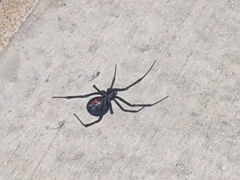
Species: Lactrodectus_hesperus